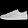
Label: Sneaker